Battle of Sellasia

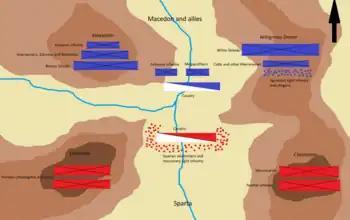
The initial positions of the Battle of Sellasia

Antigonus responded to this raid by recalling his army from Macedon. The Macedonian levy marching on Laconia was augmented by the contingents from allies, who had mustered in the Peloponnese. Polybius describes the amassed army as consisting of 29,200 men. The Macedonian contribution to this force was 10,000 phalangists, 3,000 peltasts, and 300 cavalry, a figure supplemented by the addition of 1,000 Agrianians, 1,600 Illyrians commanded by Demetrius of Pharos, and 1,000 Galatians, as well as 3,000 other mercenary infantry and 300 cavalry. The size of army was greatly increased by the contingents of the Greek allies. The Achaeans supplied 3,000 infantry and 300 cavalry, the Arcadians 1,000 infantry from Megalopolis commanded by Cercidas, the Boeotians 2,000 infantry and 200 cavalry, the Acarnanians 1,000 infantry and 50 cavalry, and the Epirotes 1,000 infantry and 50 cavalry.